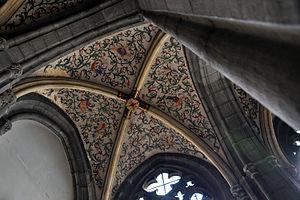
Cathédrale Saint-Paul de Liège: la voûte d'une chapelle.
La cathédrale Saint-Paul de Liège fait partie du patrimoine religieux de Liège. Fondée au Xᵉ siècle, elle est reconstruite du XIIIᵉ au XVᵉ siècle et restaurée au milieu du XIXᵉ siècle. Elle devient cathédrale au XIXᵉ siècle en raison de la destruction de la cathédrale Saint-Lambert en 1795. Une nouvelle restauration est entamée durant les années 2010.